Halbur, Iowa

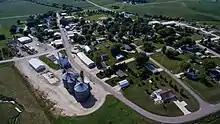
Halbur, IA Aerial View

Halbur was platted in 1881. It was named for Anton Halbur, an original owner of the town site. A post office has been in operation in Halbur since 1882.